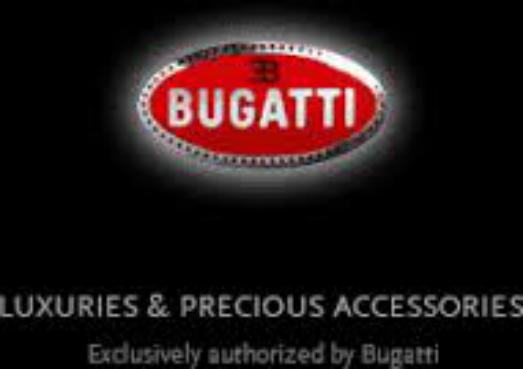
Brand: BUGATTI
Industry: Transportation